A Crime (1940 film)

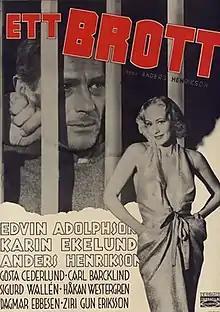

A Crime (Swedish: Ett brott) is a 1940 Swedish crime drama film directed by Anders Henrikson and starring Edvin Adolphson, Karin Ekelund and Carl Barcklind. It was shot at the Centrumateljéerna Studios in Stockholm and on location in the city. The film's sets were designed by the art director Arthur Spjuth. It was adapted from a 1933 play of the same title by Sigfrid Siwertz, itself inspired by the real-life Von Sydow murders case.